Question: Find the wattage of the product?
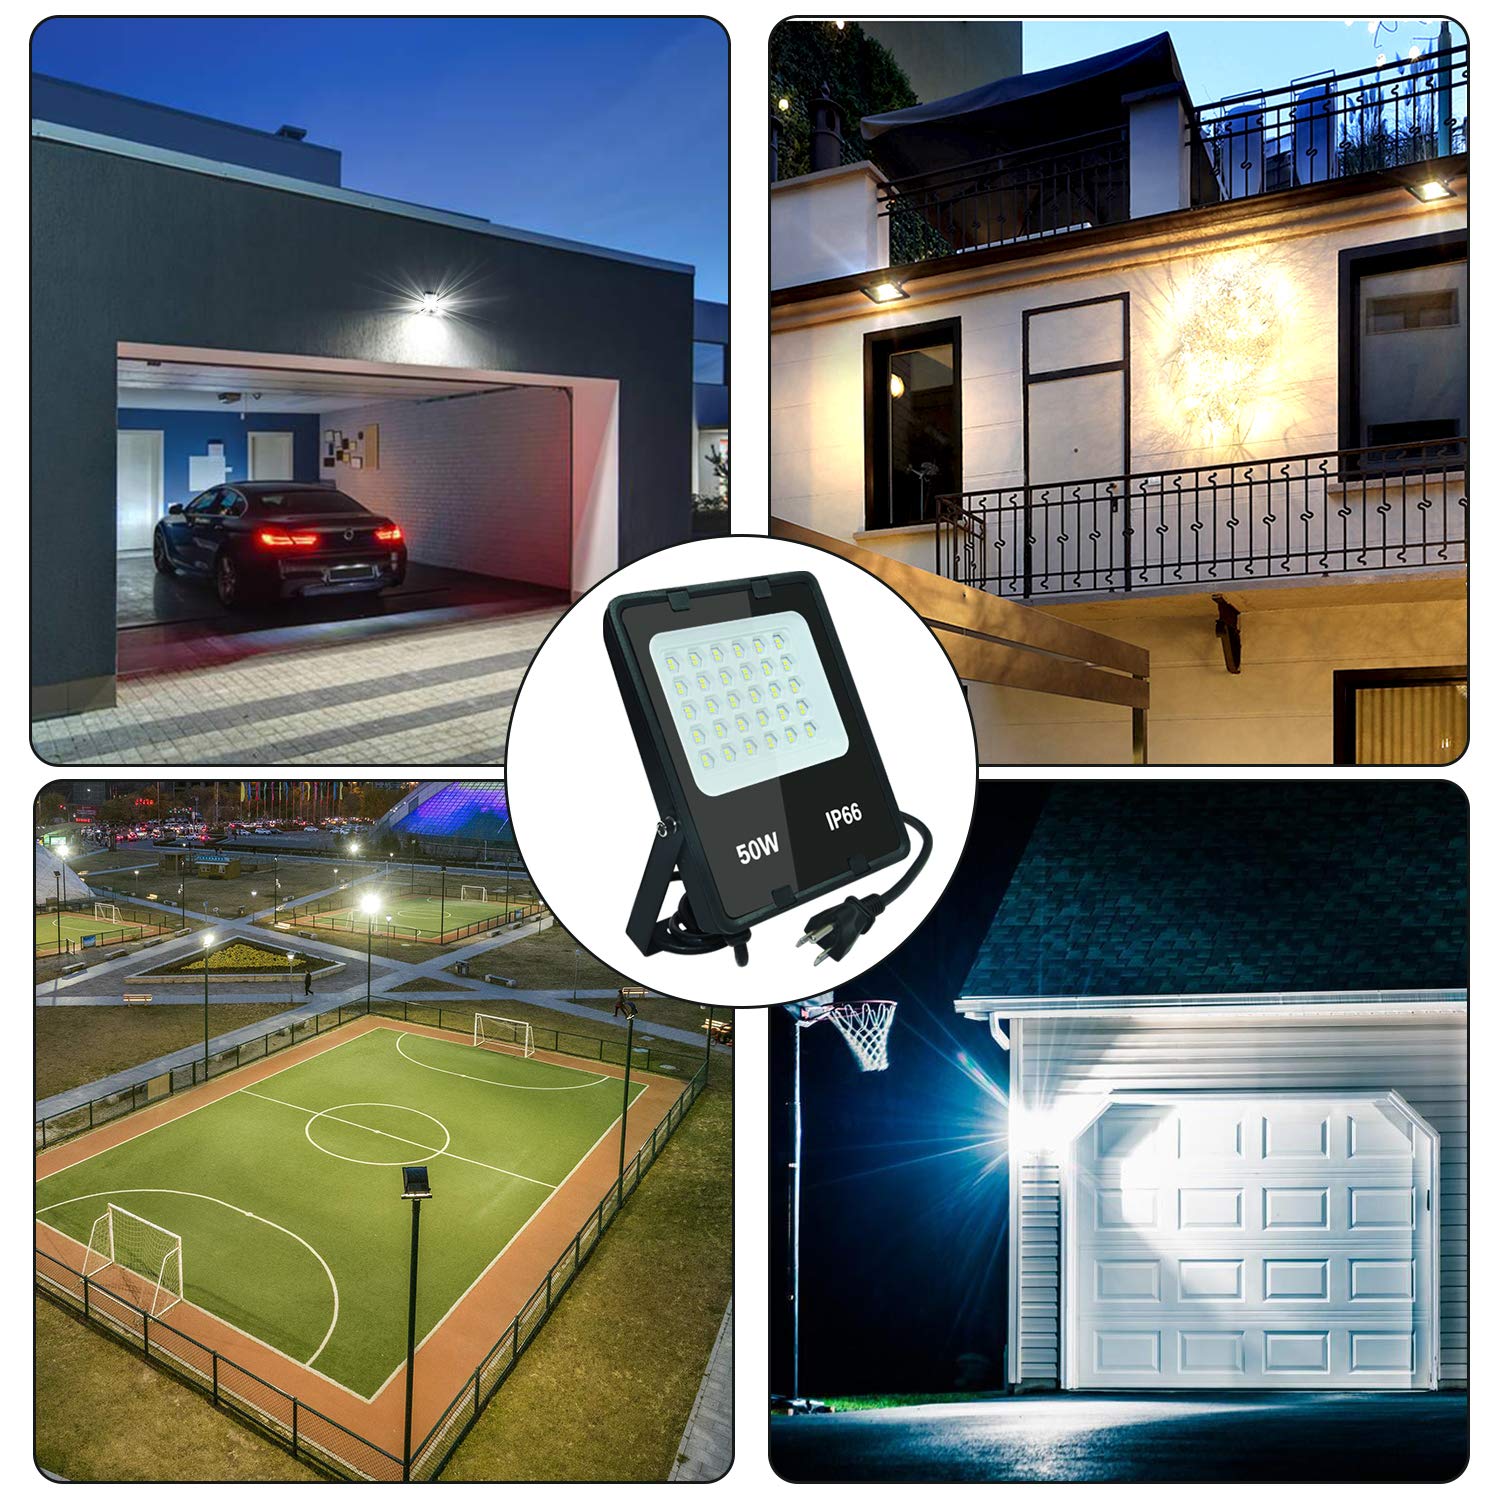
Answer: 50.0 watt